Title & Trust Company of Florida Building

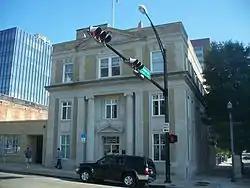

The Title & Trust Company of Florida Building is a historic site in Jacksonville, Florida. It is located at 200 East Forsyth Street. On February 23, 1990, it was added to the U.S. National Register of Historic Places.